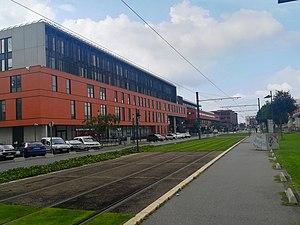
L'artère principale avec le tramway du site hospitalier de Purpan. Occitan